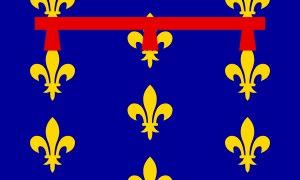
La maison de Laval est une famille, ou plutôt une succession de cinq familles de la noblesse française, qui fut influente dès le XIᵉ siècle, aussi bien dans le comté du Maine que dans le duché de Bretagne.